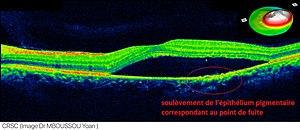
central serous chorioretinopathy
La choriorétinopathie séreuse centrale est une affection rétinienne entrainant des troubles de la vision, dont la lésion la plus caractéristique est le décollement séreux rétinien, une infiltration de liquide entre l'épithélium pigmentaire et les couches supérieures de la rétine.